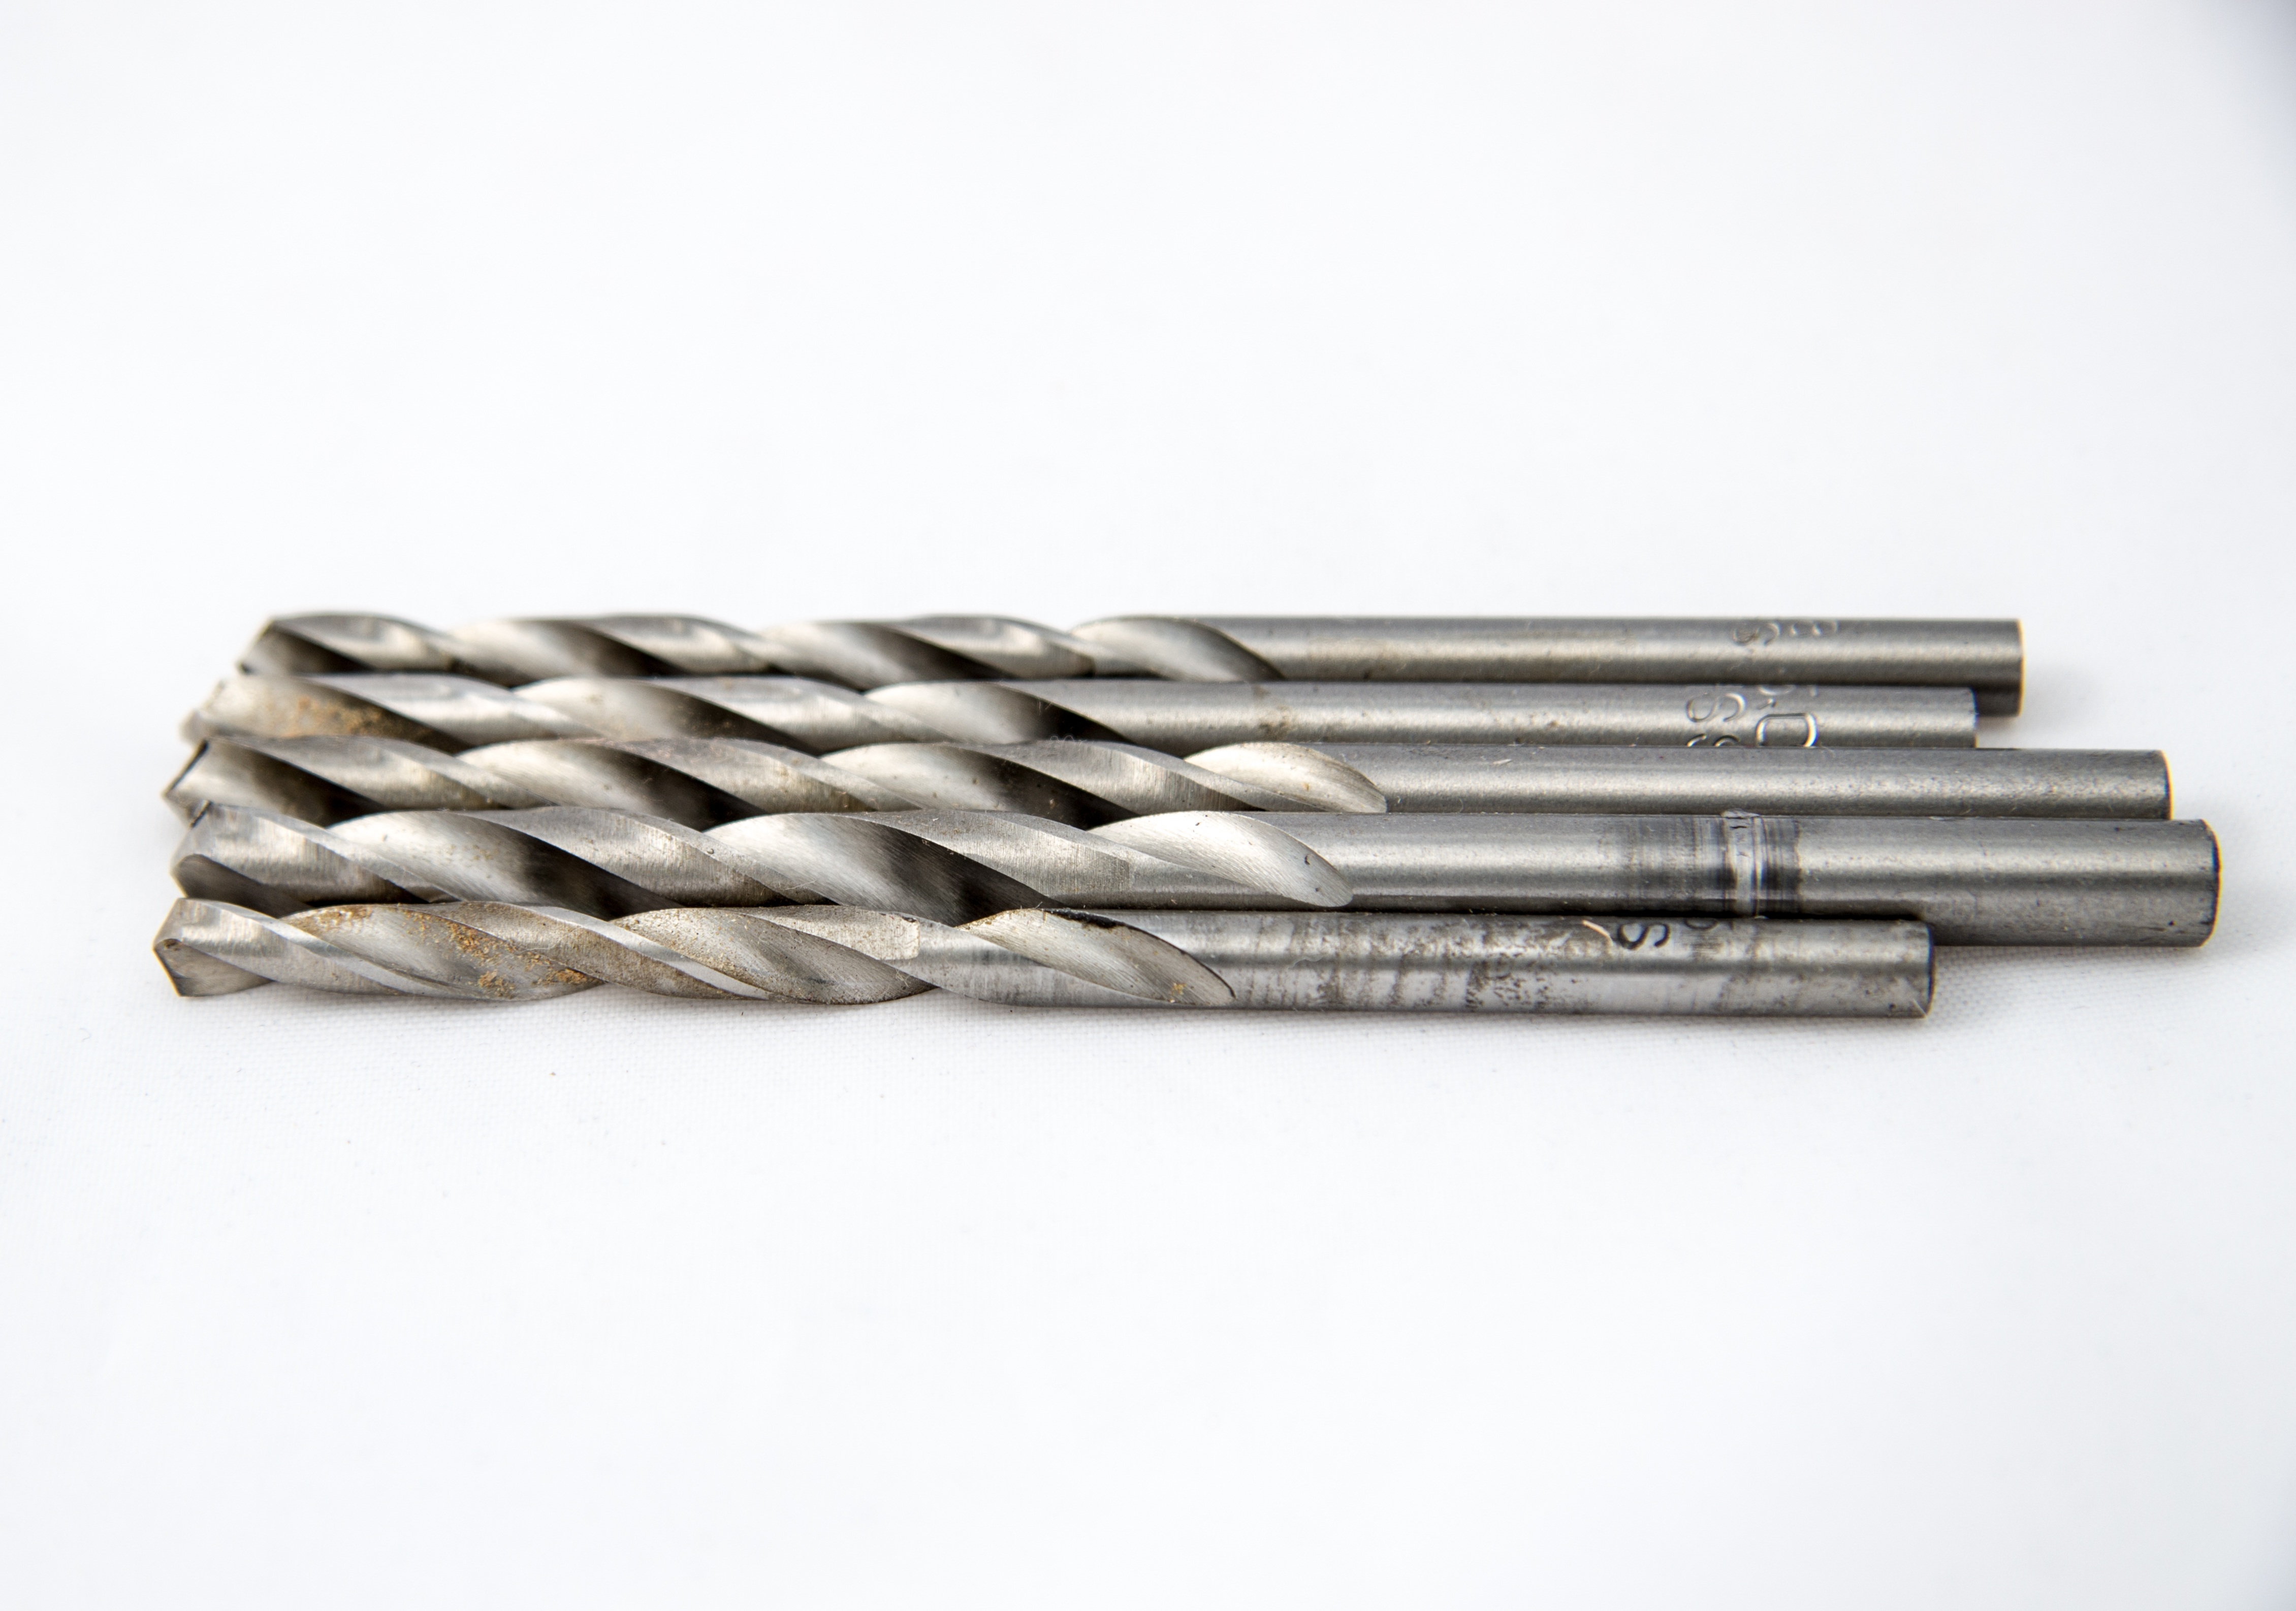
chain, tool, metal, cut, drill, thread, opening, slicing